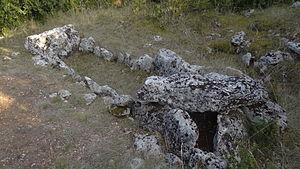
Nécropole préhistorique de la Grande-Mesle (Classé) This building is indexed in the Base Mérimée, a database of architectural heritage maintained by the French Ministry of Culture,
La réserve naturelle nationale des vallées de la Grand-Pierre et Vitain est une réserve naturelle nationale du Loir-et-Cher située sur les communes d'Averdon et Marolles. Classée en 1979, elle protège une superficie de 275 ha.